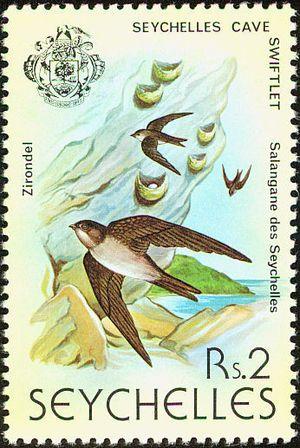
La Salangane des Seychelles est une espèce d'oiseau de la famille des Apodidae, endémique des Seychelles.